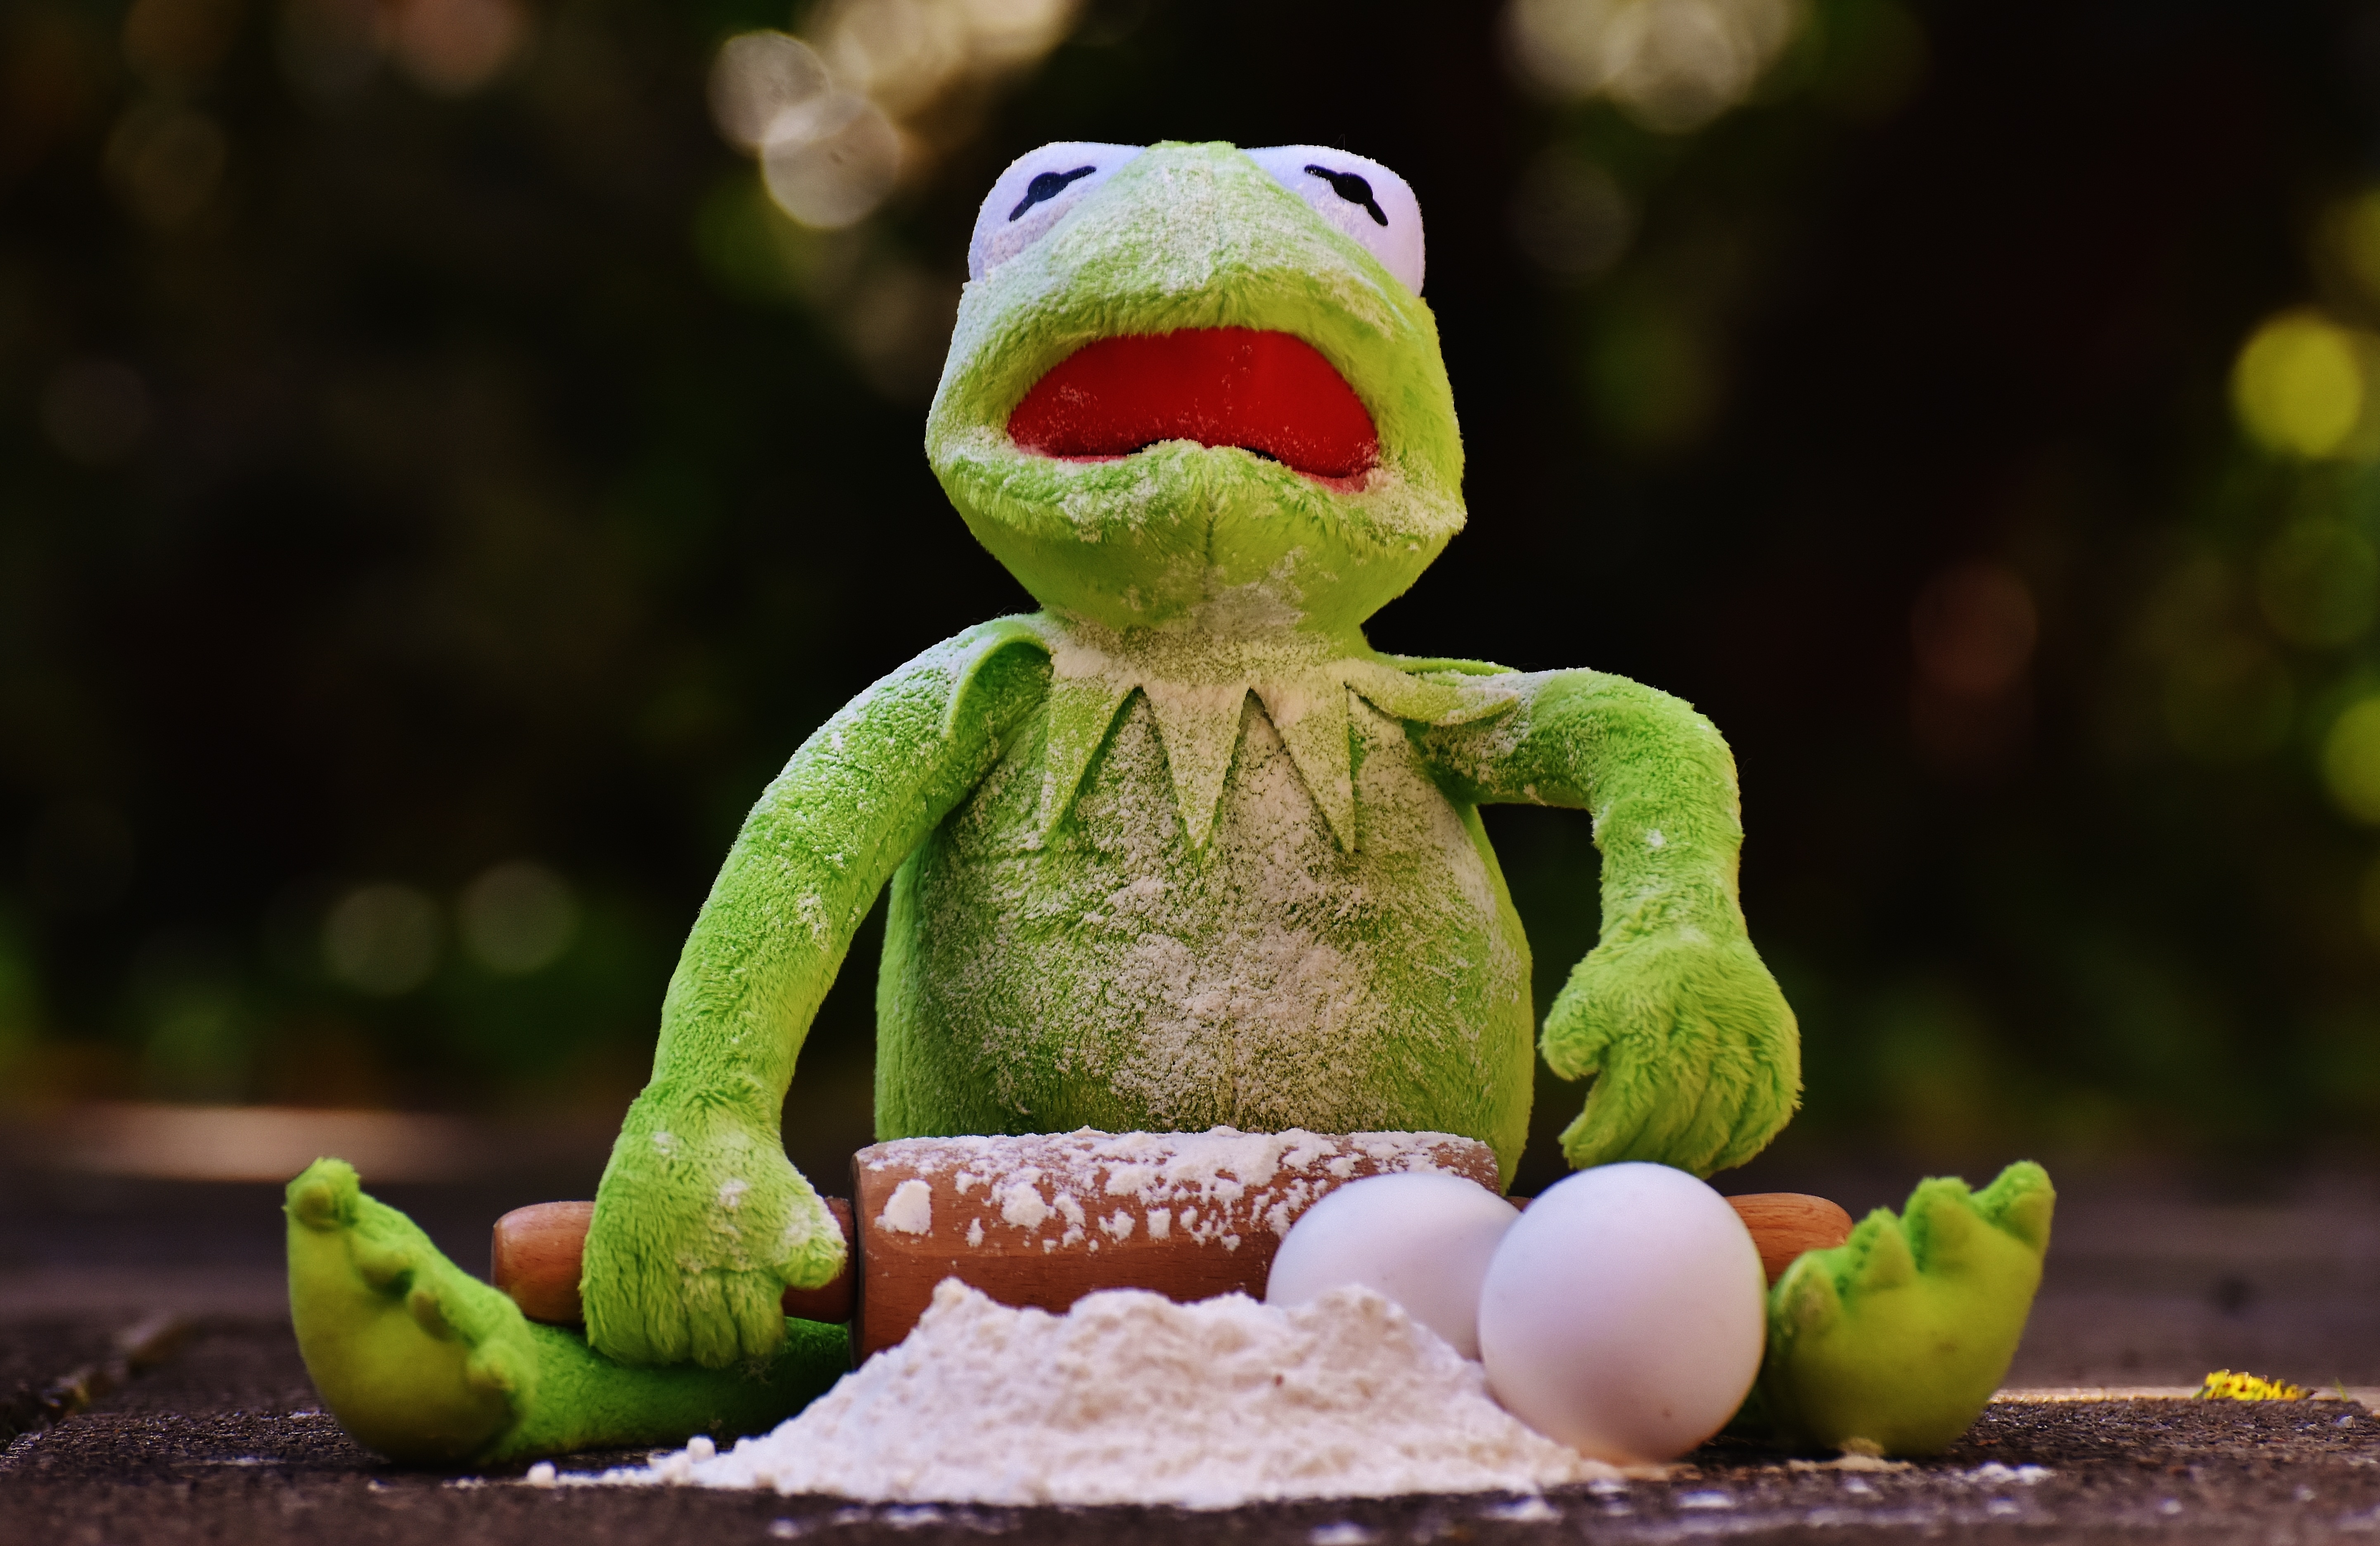
cute, green, frog, toy, preparation, egg, rolling pin, bake, funny, kermit, prepare, ingredients, flour, macro photography, roll out, stuffed toy